Reef aquarium

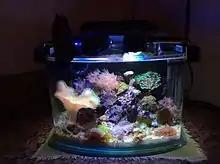
A 14-litre (3-gallon) nano reef containing small and large polyped stony corals, as well as various soft corals

A nano reef is a type of marine aquarium that is typically less than 140 litres (30 Imperial gallons / 37 US gallons). The exact limit that distinguishes a nano reef from a regular reef is somewhat ill-defined. Some claim that anything less than 180 litres (40 Imperial gallons / 48 US gallons) would qualify. But 140 litres (30 Imperial gallons / 37 US gallons) seems to be the generally accepted limit. Nano reefs have become quite popular in recent years among fish keeping hobbyists, primarily because of their smaller size, maintainability, and the possibility of lower costs. The burgeoning interest in this niche of marine aquarium science has fostered several notable contributions ranging from specific consumer products such as specialized aquarium filters, compact high intensity lighting systems and smaller circulation pumps. Such equipment allows the aquarist to maintain an environment wherein many marine organisms are capable of thriving.